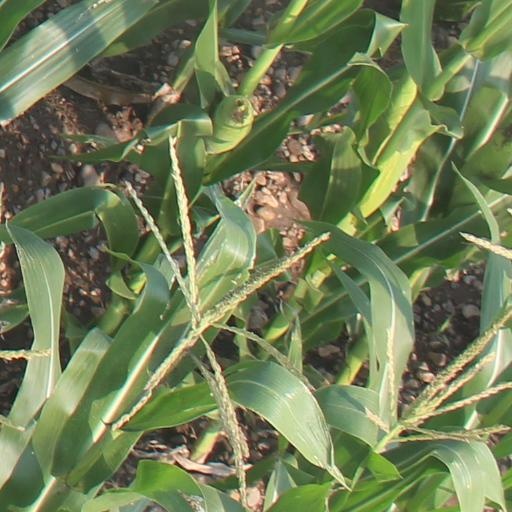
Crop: maize; corn